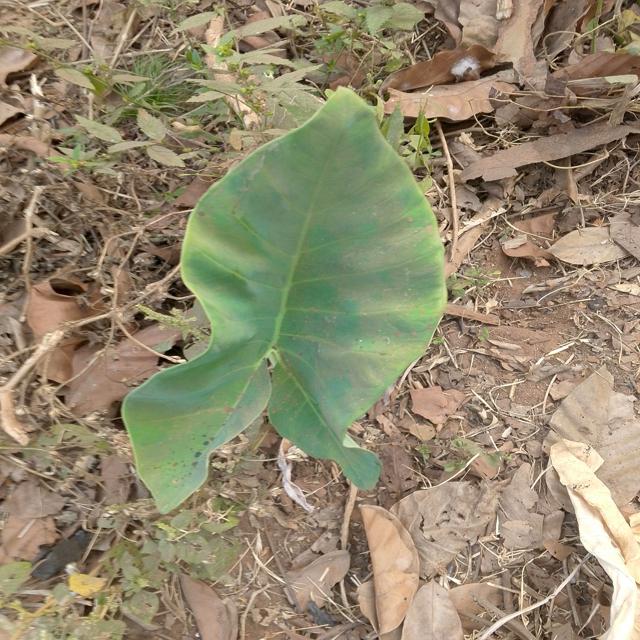
Label: Healthy